Caeciri

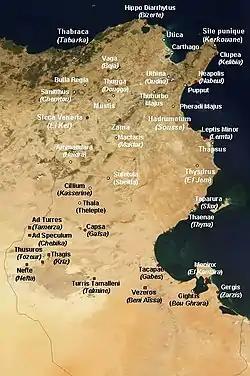
Map of Roman North African cities

Caeciri must have been of some size as it was the seat of an ancient Christian bishopric, which survives today as a titular see of the Roman Catholic Church. Only one bishop is known from antiquity, Quobolo, who took part in the Council of Carthage (646). The current bishop of Caeciri is Antonio Arcari, who succeeded Miklós Beer. Other bishops include José Domínguez Rodríguez of Cuba and Eduardo Francisca Pironio.